Phlegraean Islands

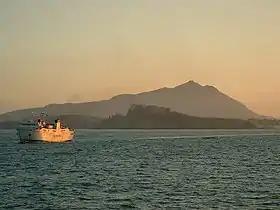
Procida, with Ischia in the background, seen from Cape Miseno.

The Phlegraean Islands are an archipelago in the Gulf of Naples and the Campania region of southern Italy.